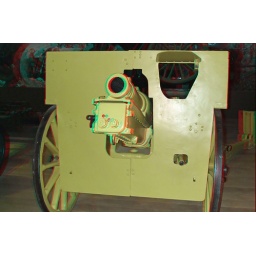
Firepower Royal Artillery museum in anaglyph 3D red cyan glasses to view